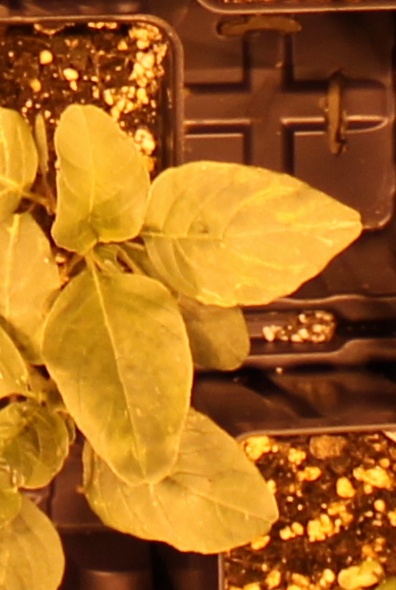
Label: Redroot Pigweed